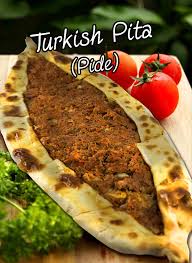
Yemek: lahmacun